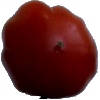
Label: Tomato Heart 1